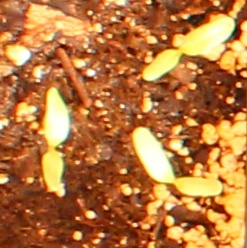
Label: Sugar beet